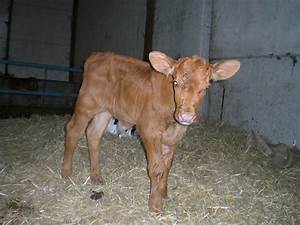
Label: cow